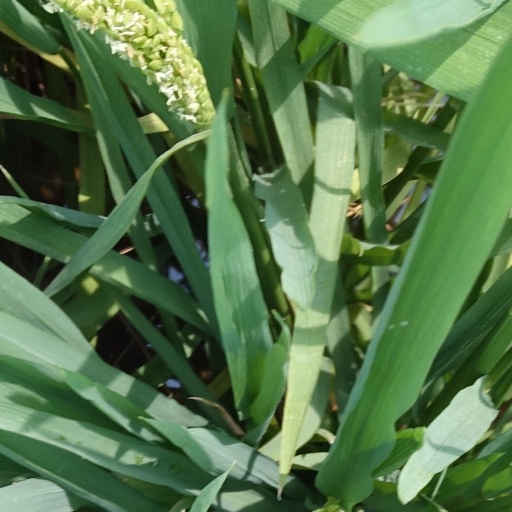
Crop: rice